Wildlife of Lahore District

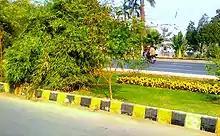
Most of the green belts of Lahore are decorated by extensive flora.

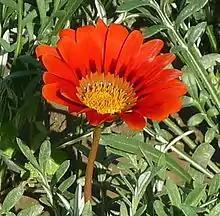
A flower in the Racecourse Park

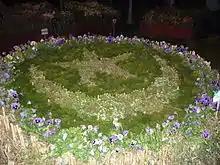
Flower decor in an exhibition in Lahore

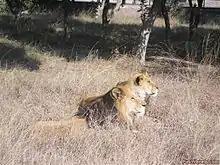
Lions in the Wildlife Safari Park

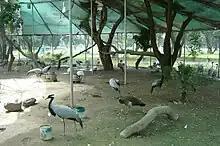
View of a mini-zoo in Sukh Chayn Gardens

Lahore Zoo is the main preserver of Lahore's fauna. Its animal exhibits include an aviary begun in 1872, a tiger house constructed in 1872 and renovated in 1987, an elephant house, a giraffe house, a deer house, a monkey house with both monkeys and great apes, crocodile ponds, and a snake house with various regional snakes, including the Indian cobra, Indian python, Indian sand boa and Russell's viper. Other popular wildlife centres are Jallo Park and Wildlife Safari Park.